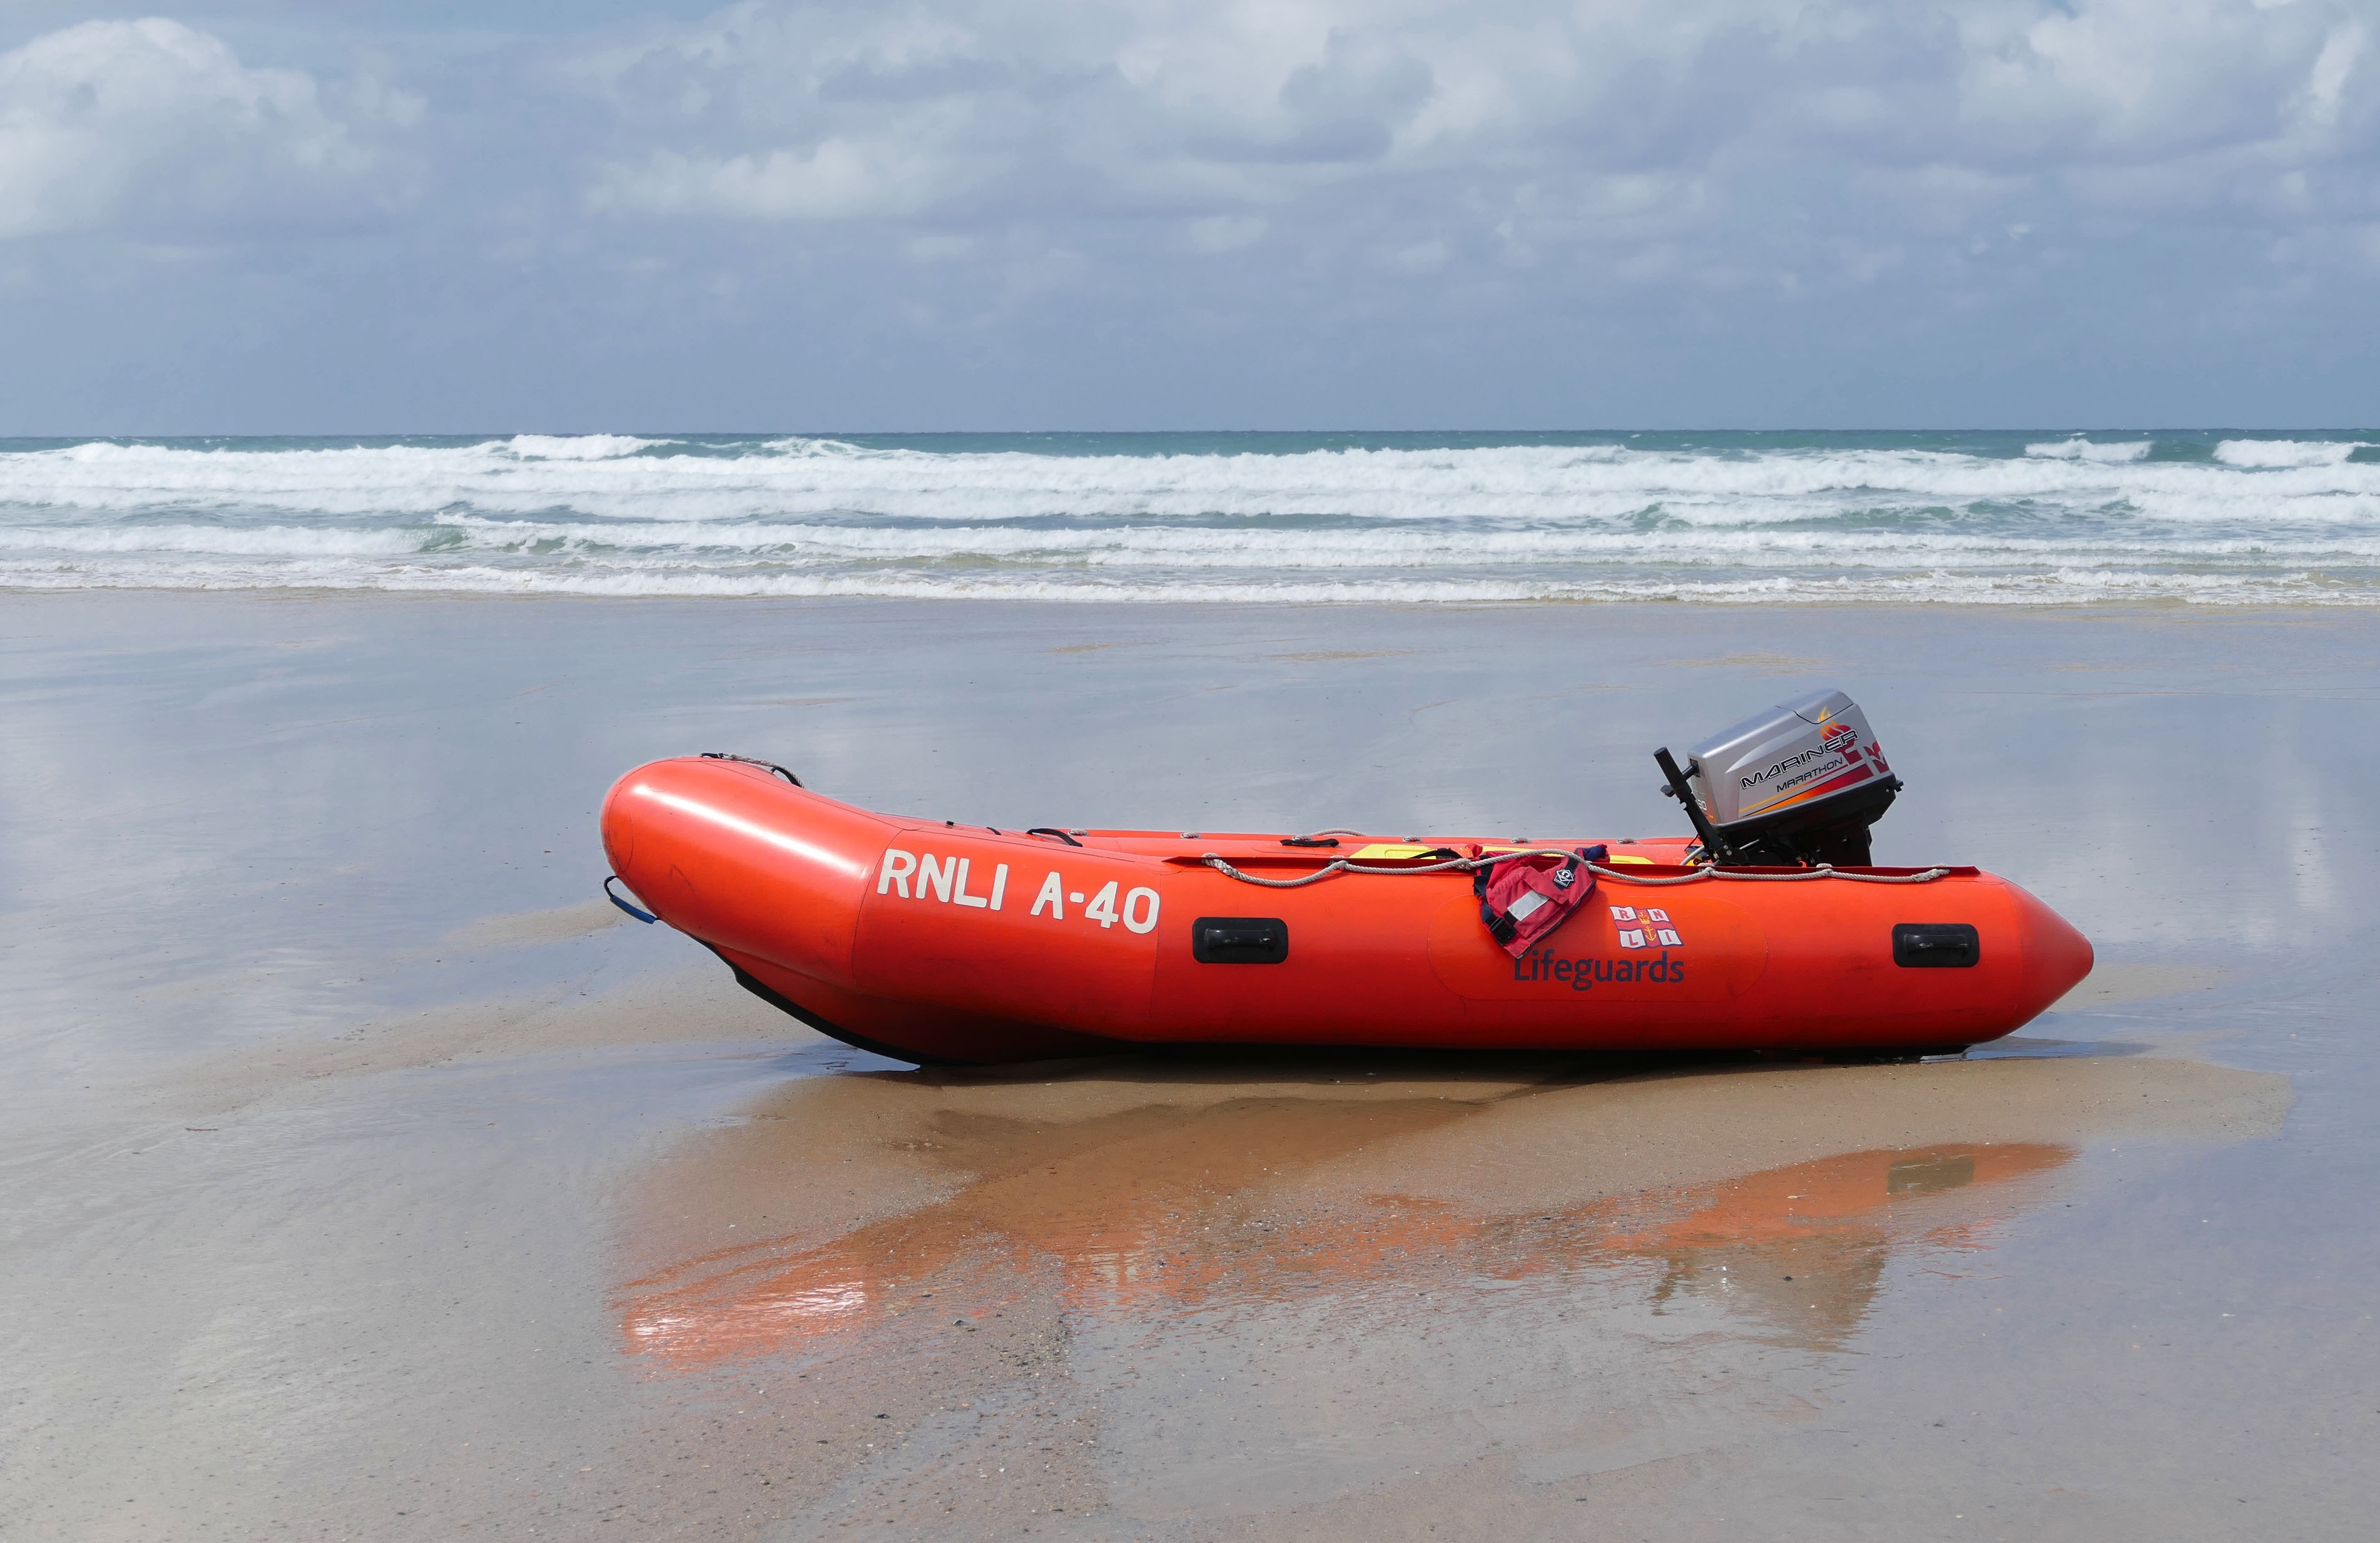
beach, landscape, sea, coast, water, sand, ocean, horizon, sky, sun, boat, ring, round, shore, lifeguard, summer, vacation, coastline, swim, red, vehicle, equipment, blue, tourism, swimming, life, motorboat, help, sunny, buoy, boating, mexico, safety, protection, watercraft, guard, rescue, lifebuoy, inflatable, lifesaver, saver, life guard, dinghy, sos, aid, inflatable boat, rigid hulled inflatable boat